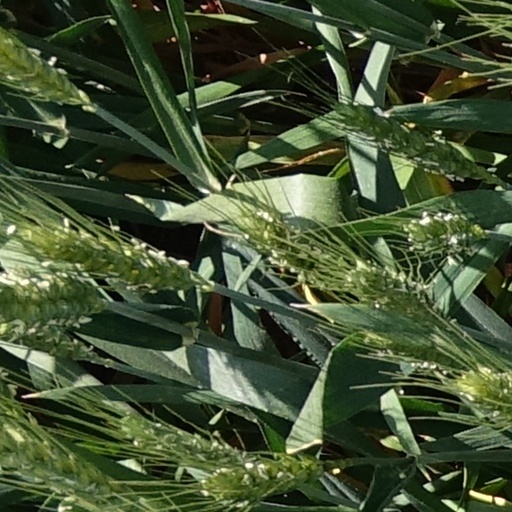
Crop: wheat